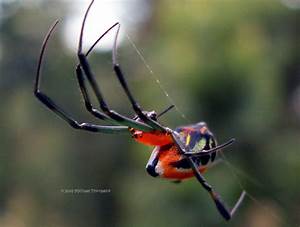
Label: ragno